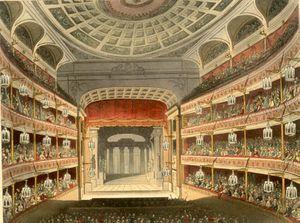
Obéron, ou Aubéron, est le roi des fées dans de nombreuses légendes médiévales.